Godalming

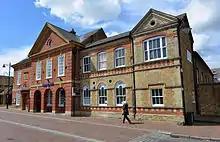
The southeast façade of Godalming Borough Hall in 2016

Three watermills are recorded in the entry for Godalming in Domesday Book. Although their identities are uncertain, the present day Catteshall, Hatch and Westbrook Mills on the River Wey are thought to be the likely locations. Hatch Mill, close to the parish church, may be the oldest mill site in Godalming. Catteshall Mill, to the northeast of the town centre, is first recorded in 1300 and was used for milling corn from until 1836. The two Westbrook Mills, also on the Wey, are around apart and are not clearly distinguished in historical records until the mid-19th century, when the upper mill became known as Salgasson Mill.